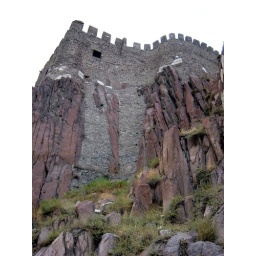
Rebuilt castle wall near the old city of Ankara, Turkey